Arbent

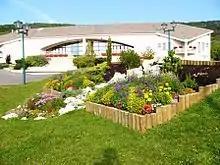
Arbent Community Hall

The municipal council of the commune is composed of 27 councillors. The executive consists of the mayor, Liliane Maissiat, and seven assistants, each with defined tasks. The First Assistant is responsible for financial and administrative affairs, employment, and economic forecasting. There is an assistant for education, for work related technical services. for communications, for public relations, for entertainment and cultural life, for urban planning, land use, environment and forest, for social affairs and housing, and finally for sports associations and life. Nineteen other councillors attend the municipal council.